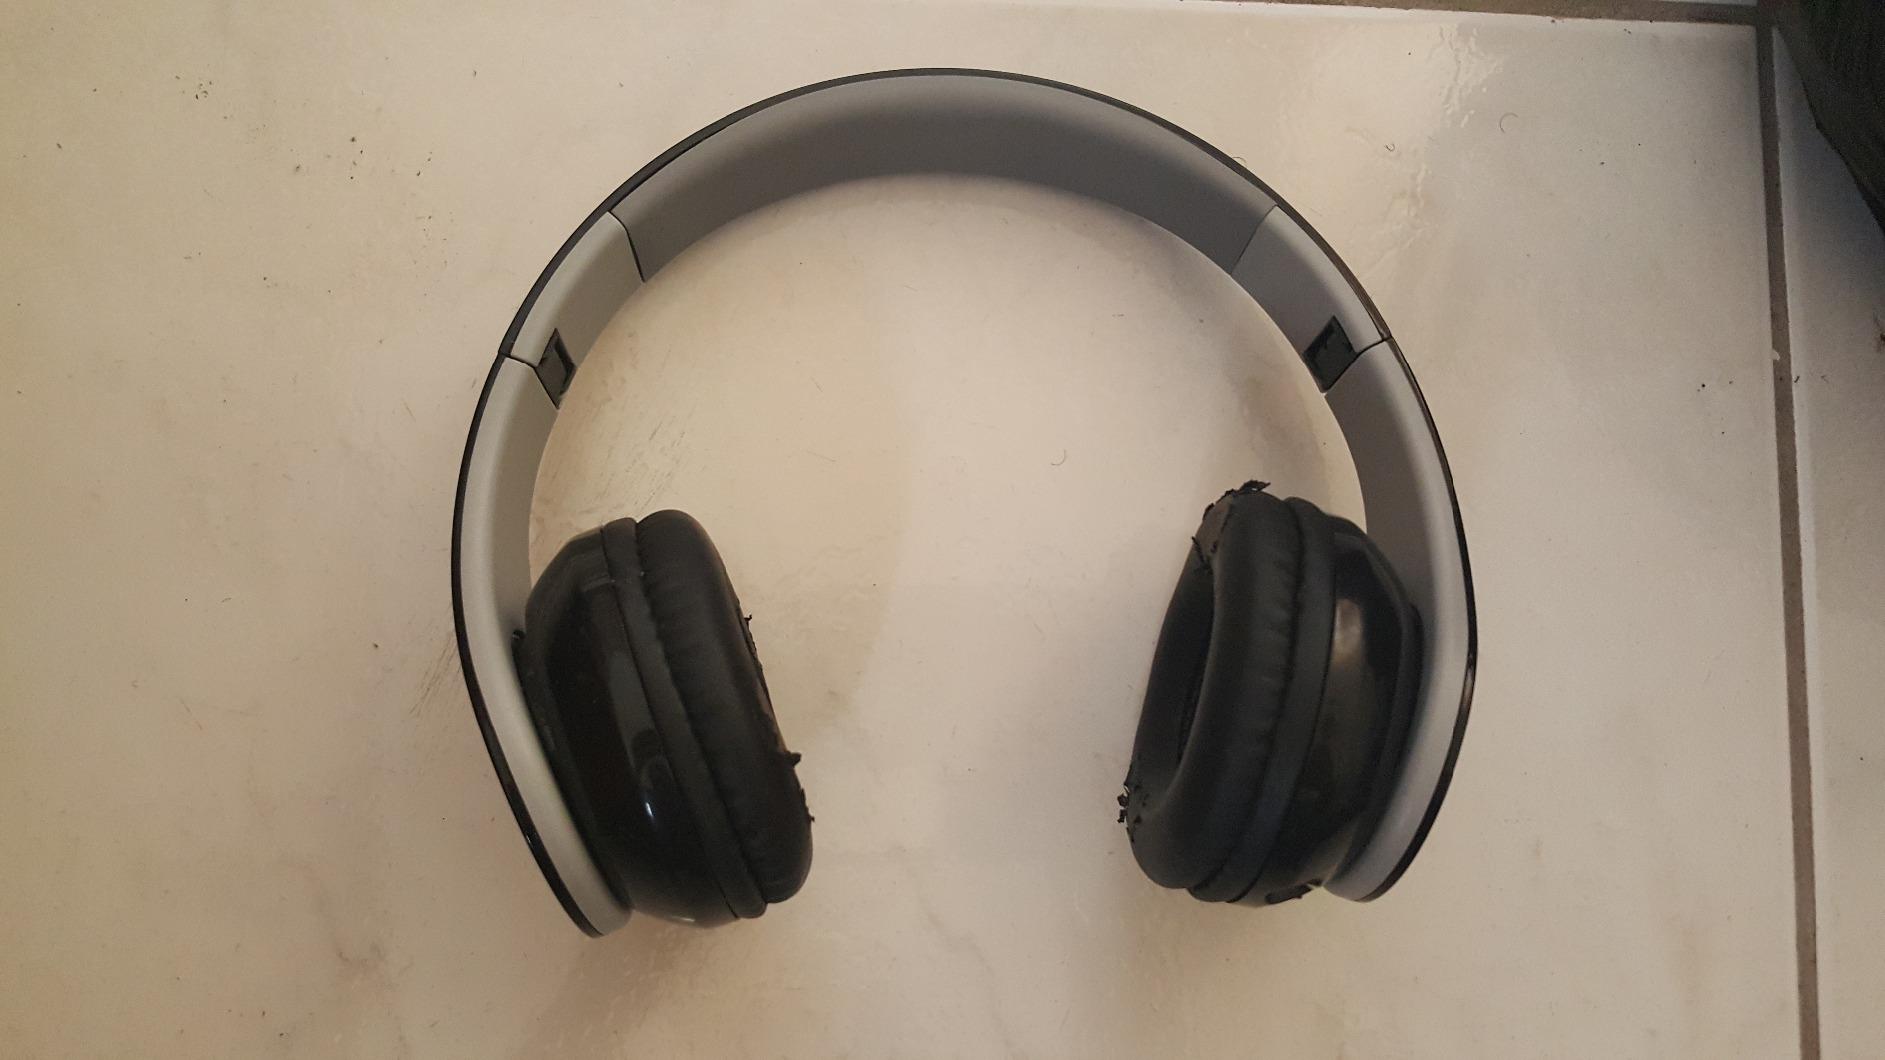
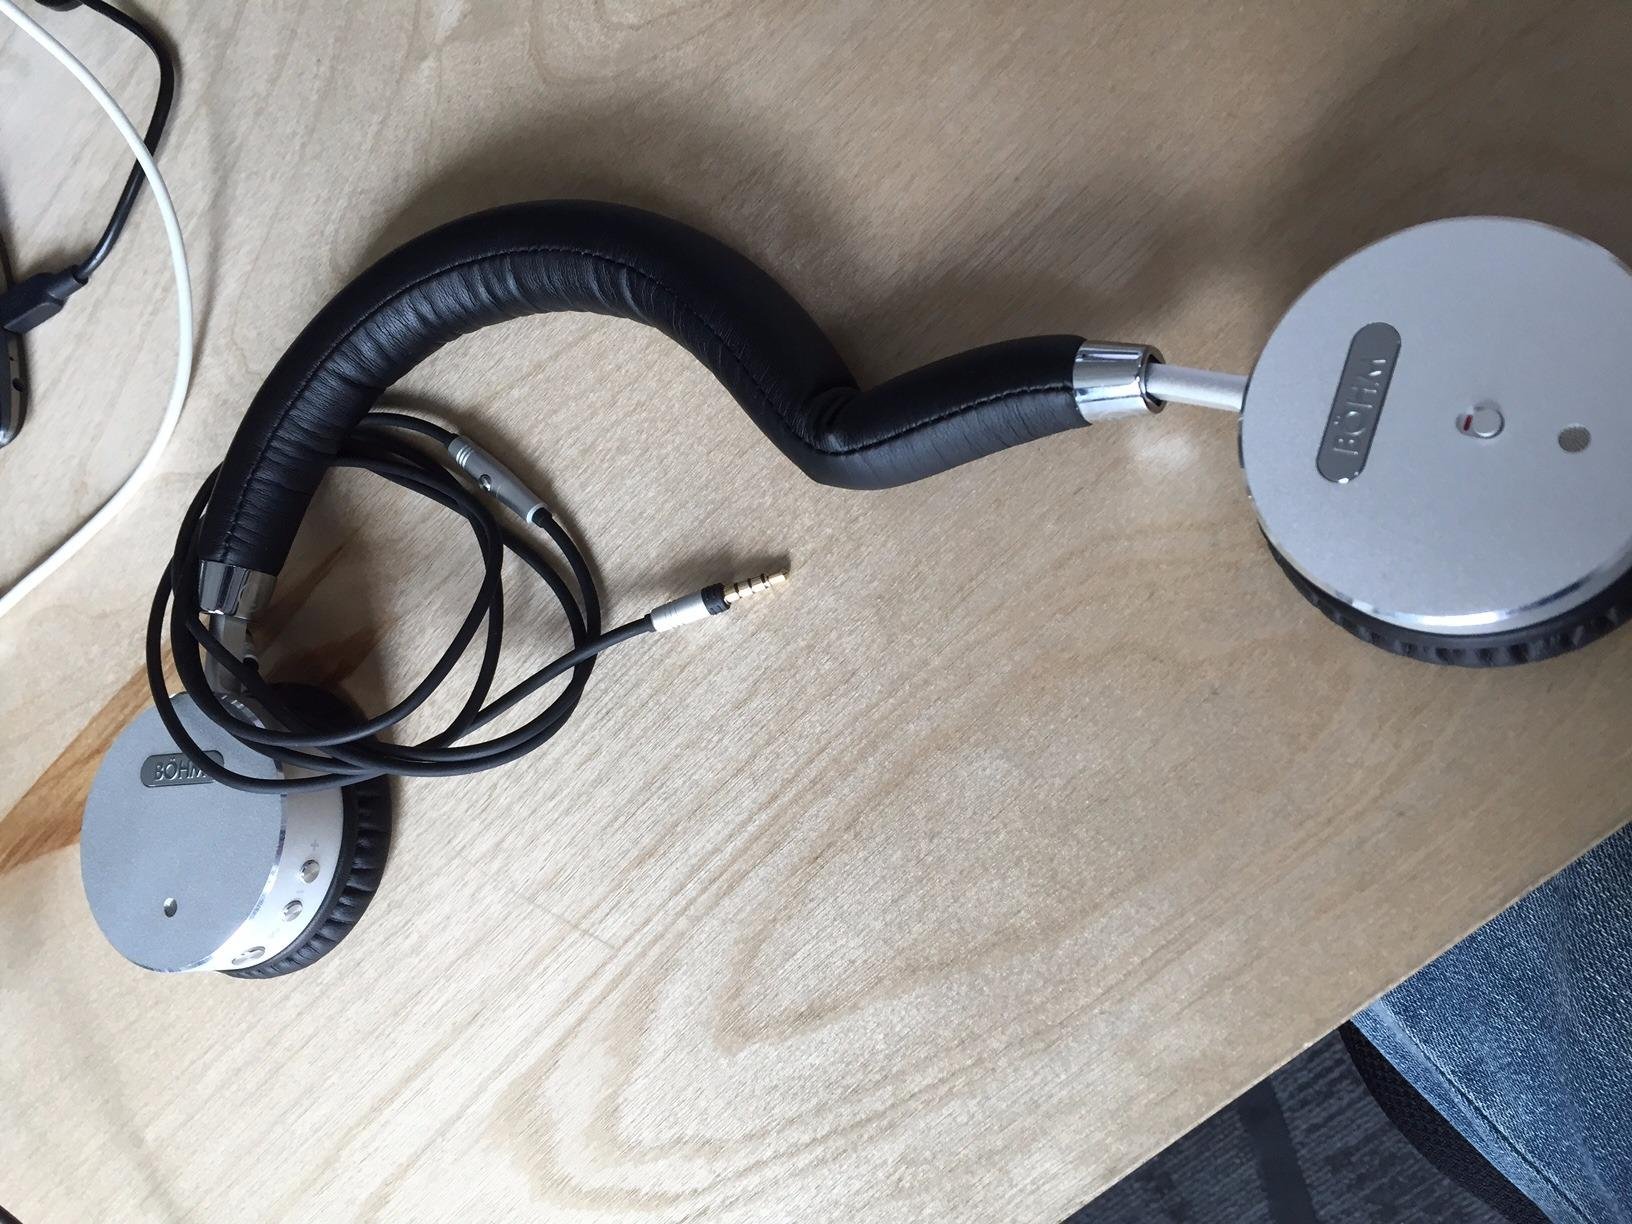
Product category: headphones
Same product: no